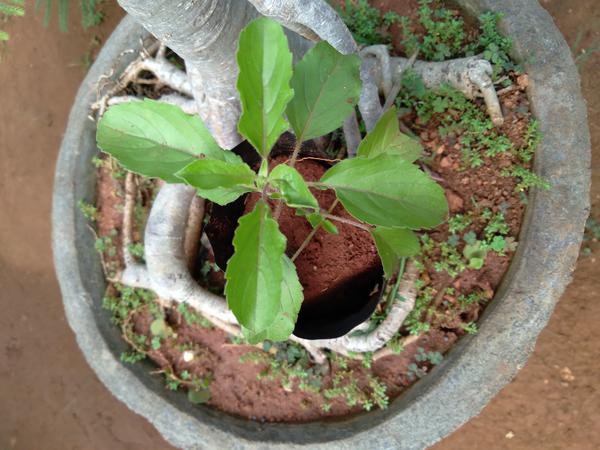
Plant: Tulasi